Michel Le Bris

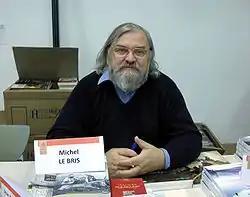
Michel Le Bris in 2008

He was a specialist on Robert Louis Stevenson and the organizer of the Saint-Malo literary festival "Astonishing Voyageurs" which he started in 1990.